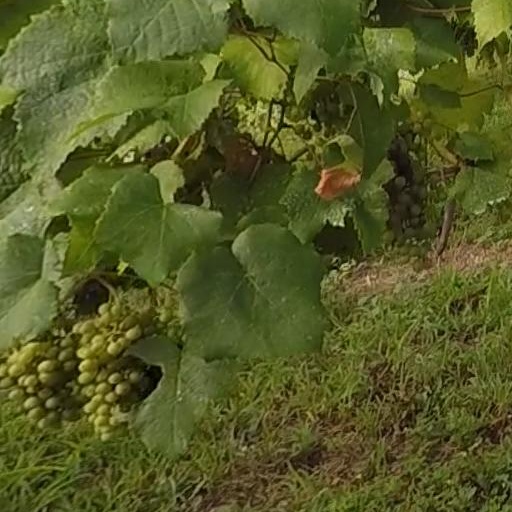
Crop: grape